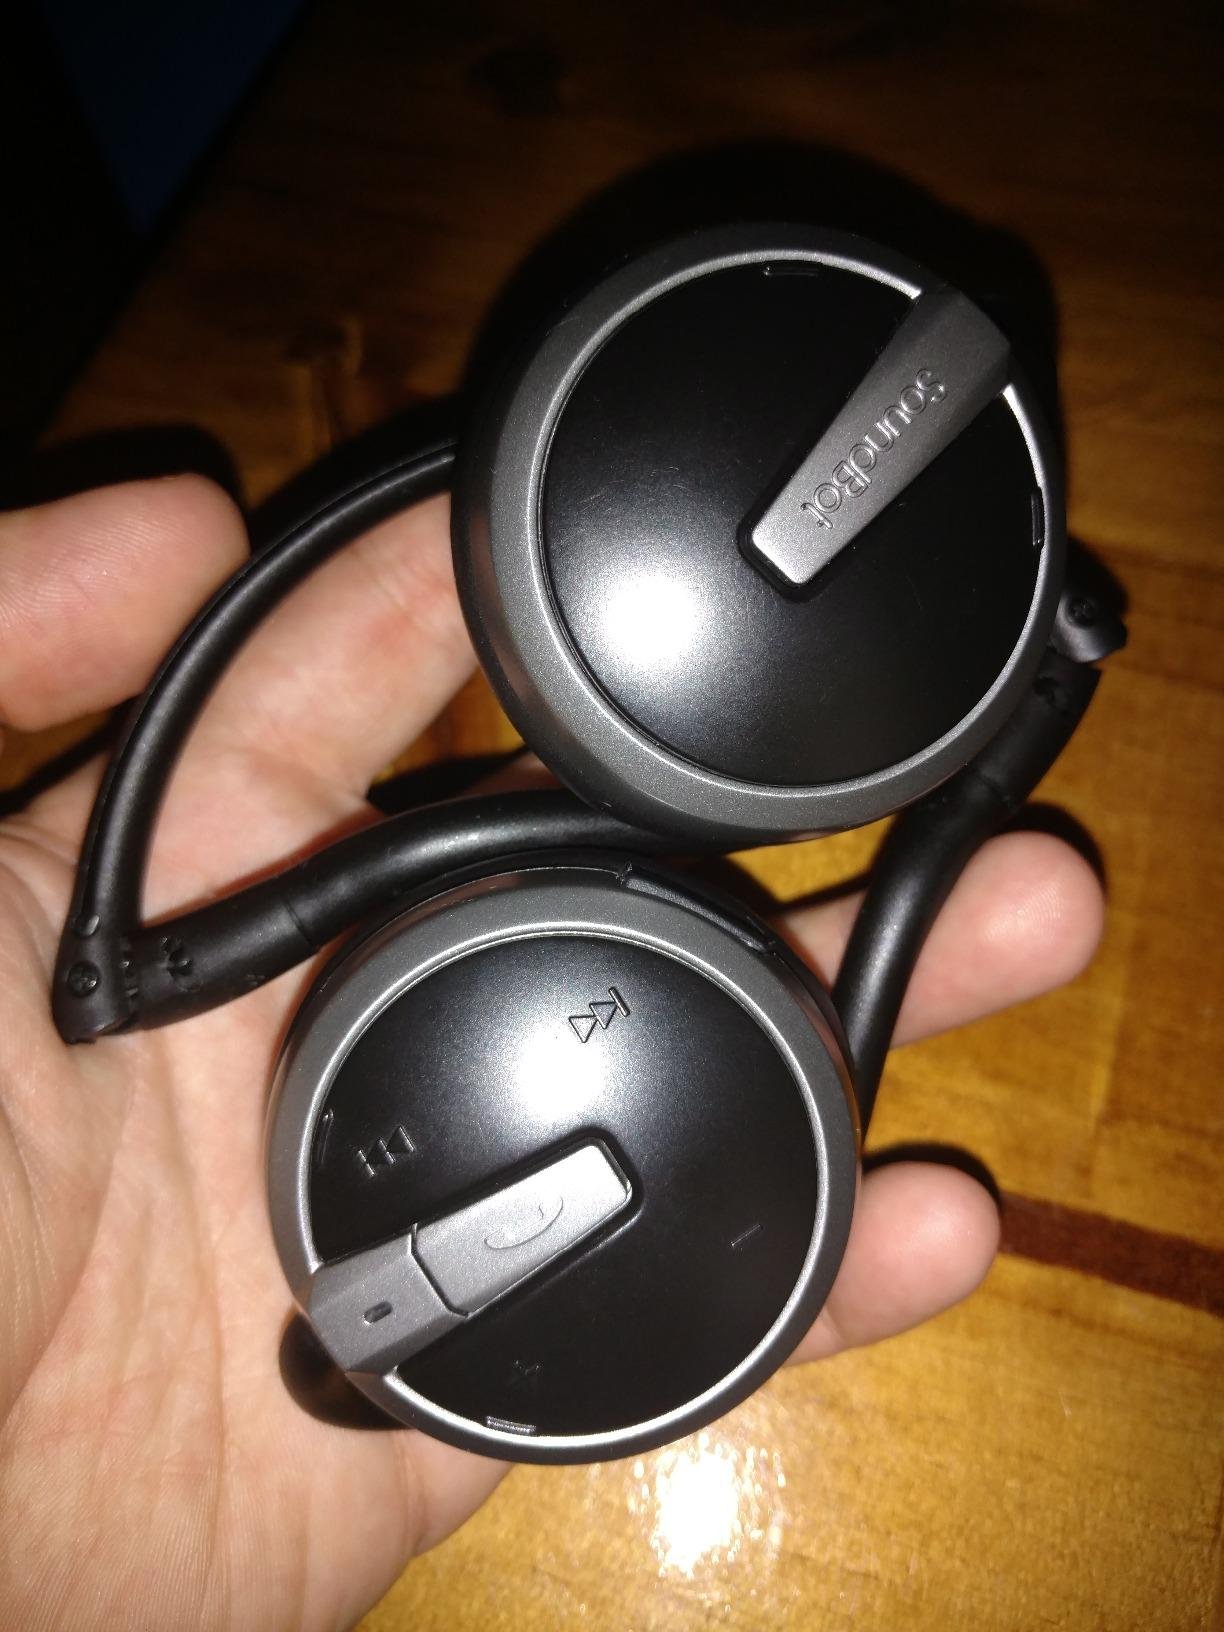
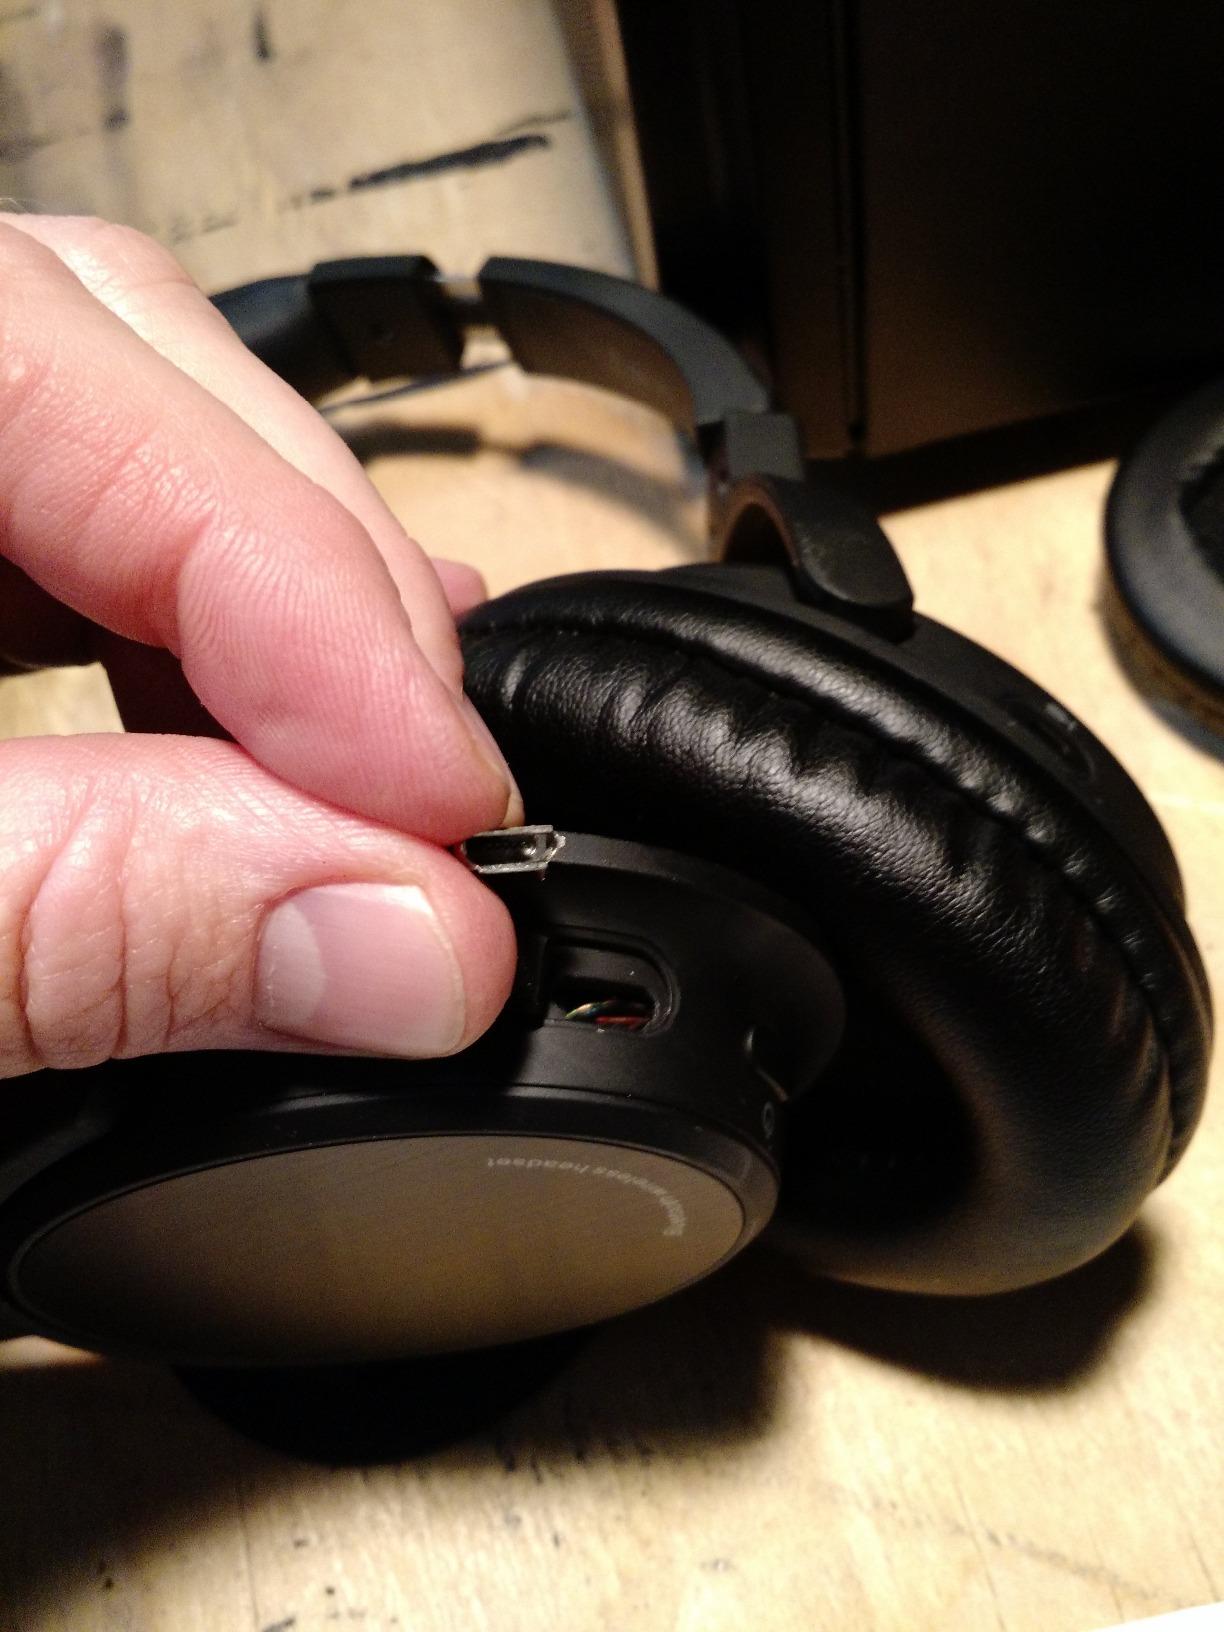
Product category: headphones
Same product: no